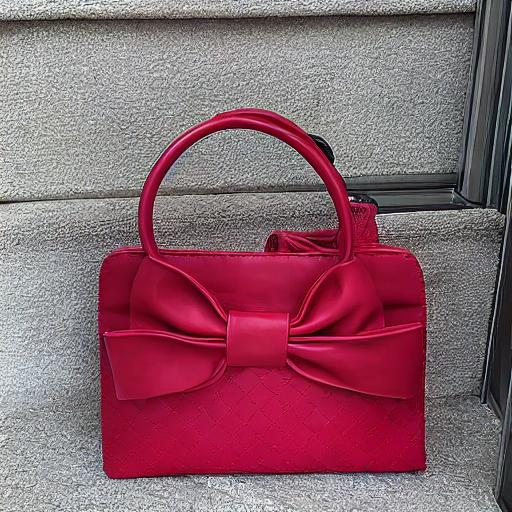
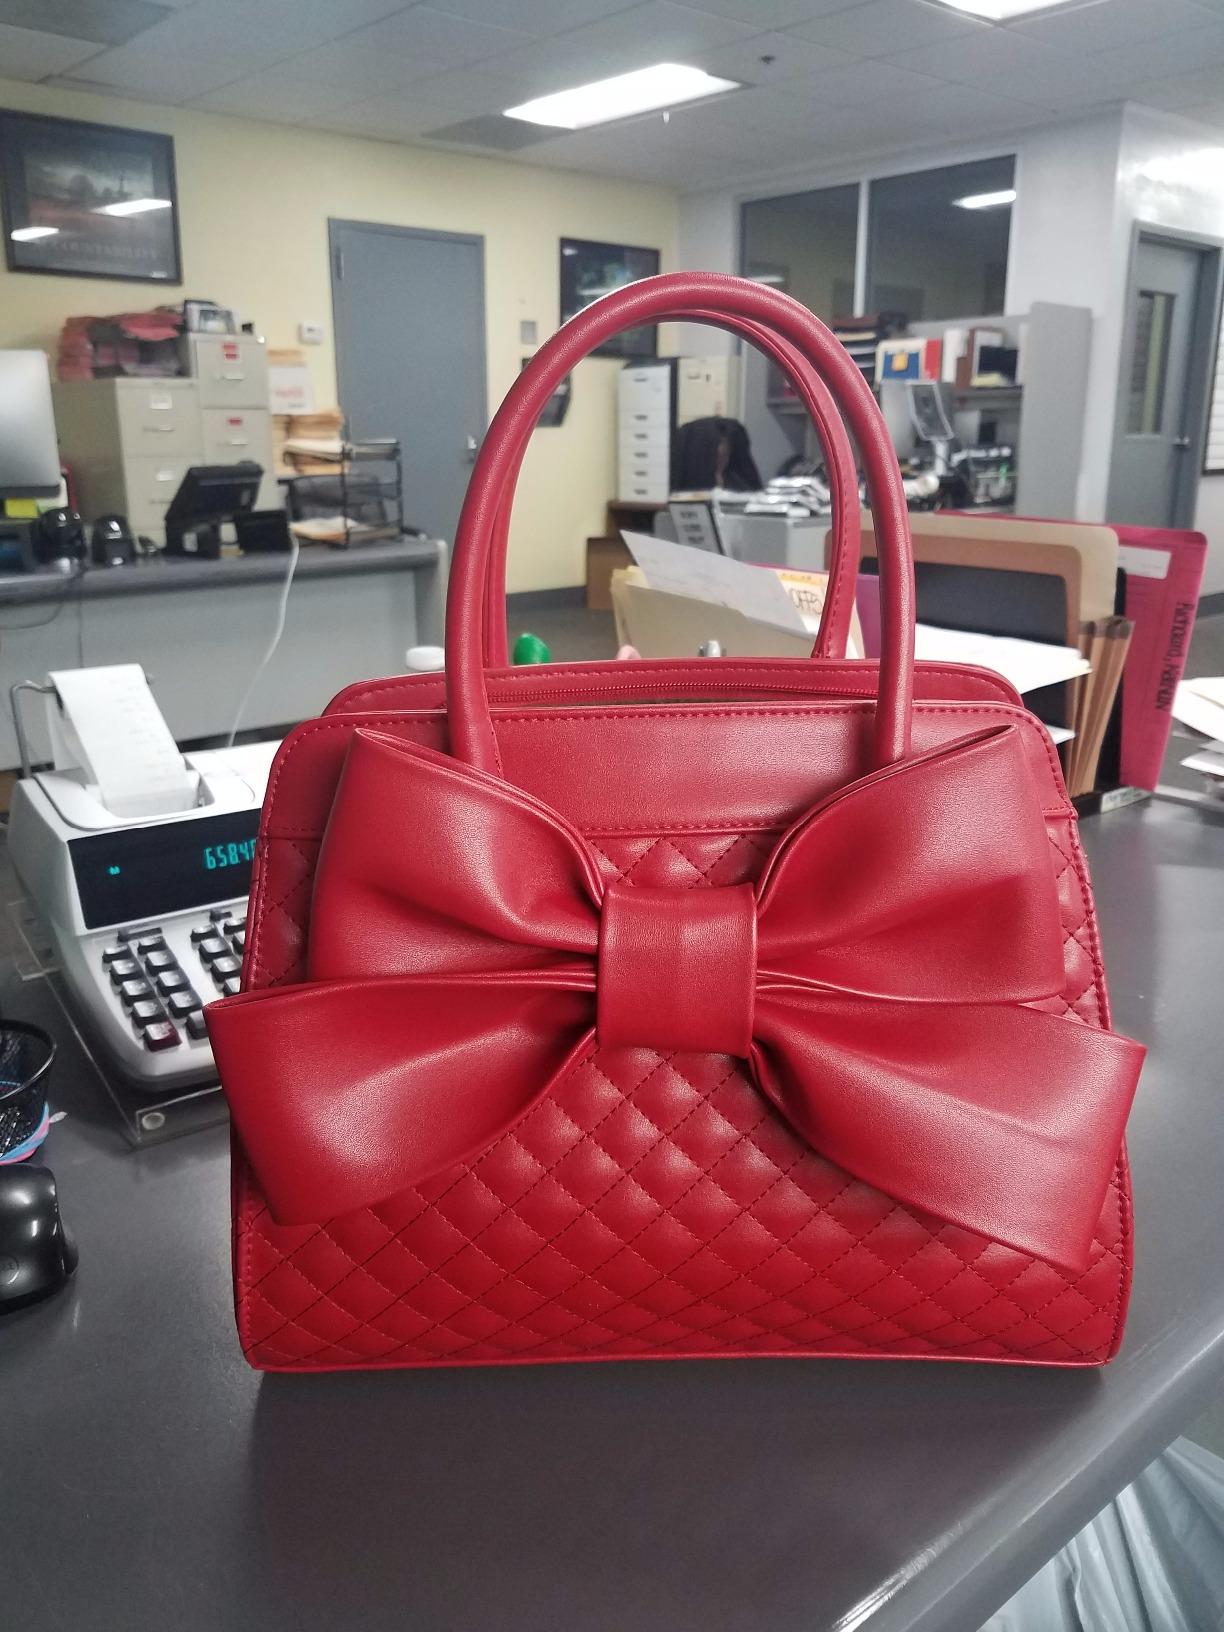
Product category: accessories_handbag
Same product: no